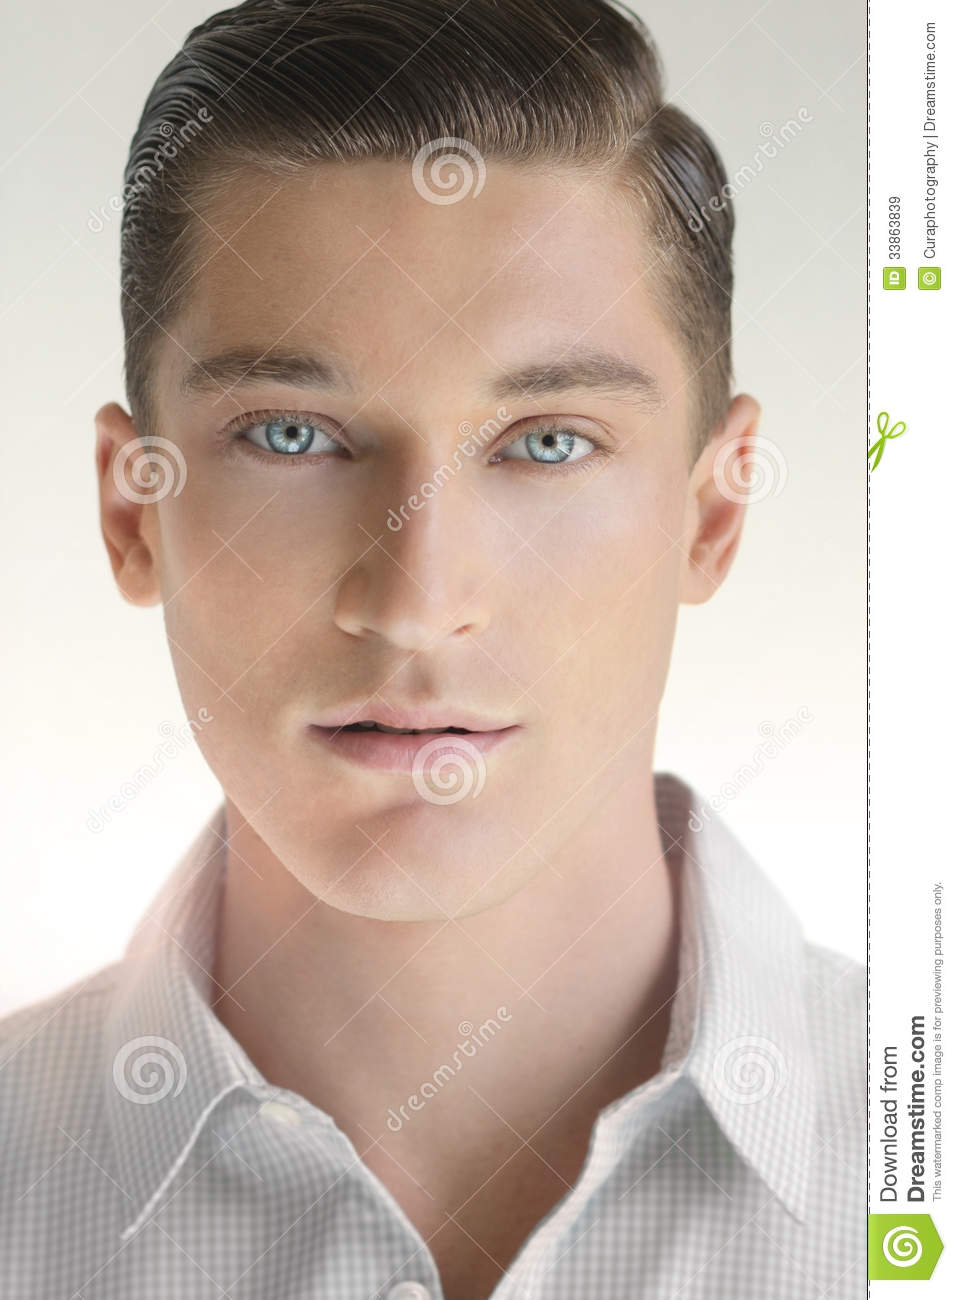
Gender: men